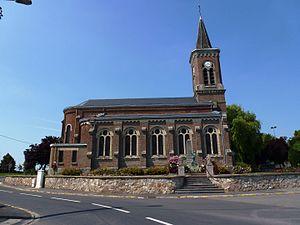
Haulchin est une commune française située dans le département du Nord, en région Hauts-de-France.